List of Metroid media

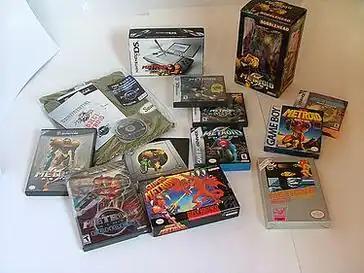
Boxes of the Metroid games, plus a Samus bobblehead figurine, and a T-shirt in its package.

"Metroid" is a video game series published by Nintendo and primarily produced by the company's first-party developers, though second-party Fuse Games and third-party Team Ninja have also developed for the series. It debuted in Japan with on August 6, 1986, and was later released in North America (August 1987) and PAL regions (January 15, 1988). All "Metroid" video games have been developed exclusively for Nintendo video game consoles and handhelds, dating from the Nintendo Entertainment System to the current generation of video game consoles. The franchise consists of eleven video games, the latest of which was released in 2021. Comics, manga adaptations, and soundtracks have also been released.